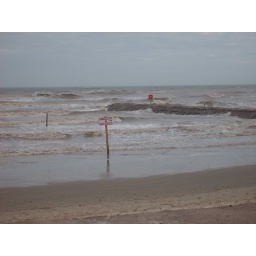
in Galveston. The incoming storm is really churning up the water and sand causing the waves to look brown